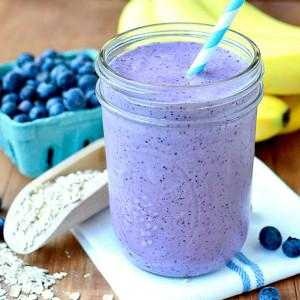
Label: Blueberry